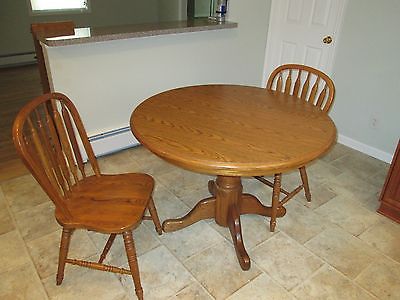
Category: table